Mario Gjurovski

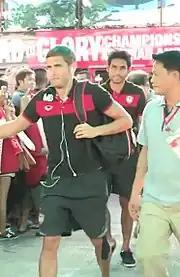

Gjurovski played in the youth team of Čukarički, before moving to Red Star Belgrade. He spent the entire 2003–04 season on loan, first with Mladenovac and then with Red Star's satellite club Sopot, both of them playing in the Serbian League Belgrade.